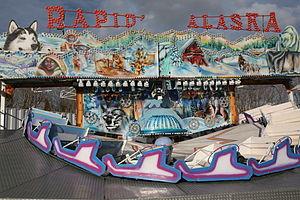
Fête Foraine, Gardanne, Février 2006 Photo personnelle Auteur
Un parc de loisirs est un espace délimité regroupant des activités de loisirs et de divertissements, et parfois culturelles. Bien qu'ayant souvent une activité saisonnière, le parc de loisirs est une installation fixe et permanente, par opposition à la fête foraine ou au cirque, de nature éphémères et mobiles.
Une attraction est un lieu ou un spectacle qui attire des visiteurs. Il existe de nombreux types d'attractions, notamment le spectacle de rue, les expositions, les manèges ou les montagnes russes.